Papua New Guinea

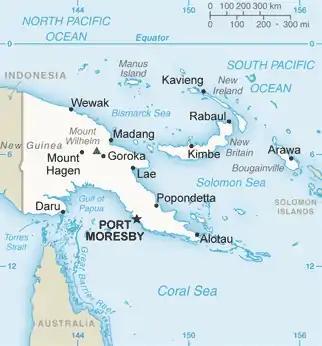
Map of Papua New Guinea

Mining exploration by Rio Tinto in Bougainville began in 1964. In spite of resistance from some local landowners, the Bougainville Copper corporation was established and began to operate a large mine. Resistance became interlinked with a desire for greater autonomy. Bougainville was geographically close to the British Solomon Islands, and its people are more culturally linked to those of the Solomon Islands than to others in the territory. However, the mine was seen as crucial for diversifying the economic base of Papua New Guinea from agriculture alone.